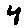
Label: 4